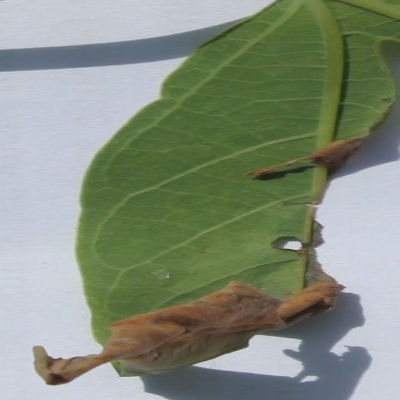
Crop: Cassava
Condition: bacterial blight